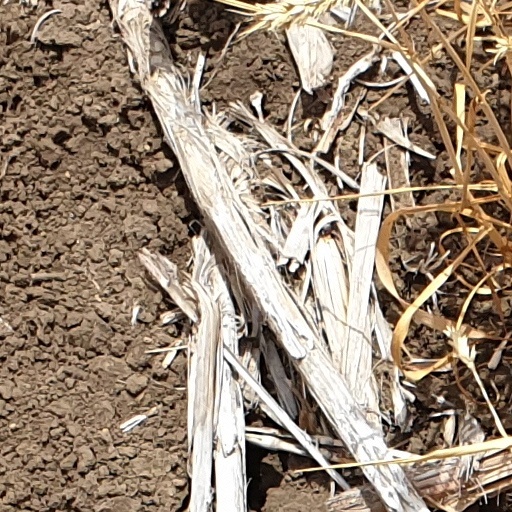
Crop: wheat